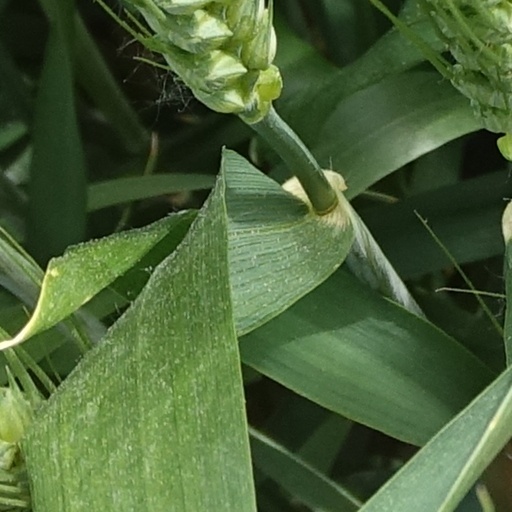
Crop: wheat